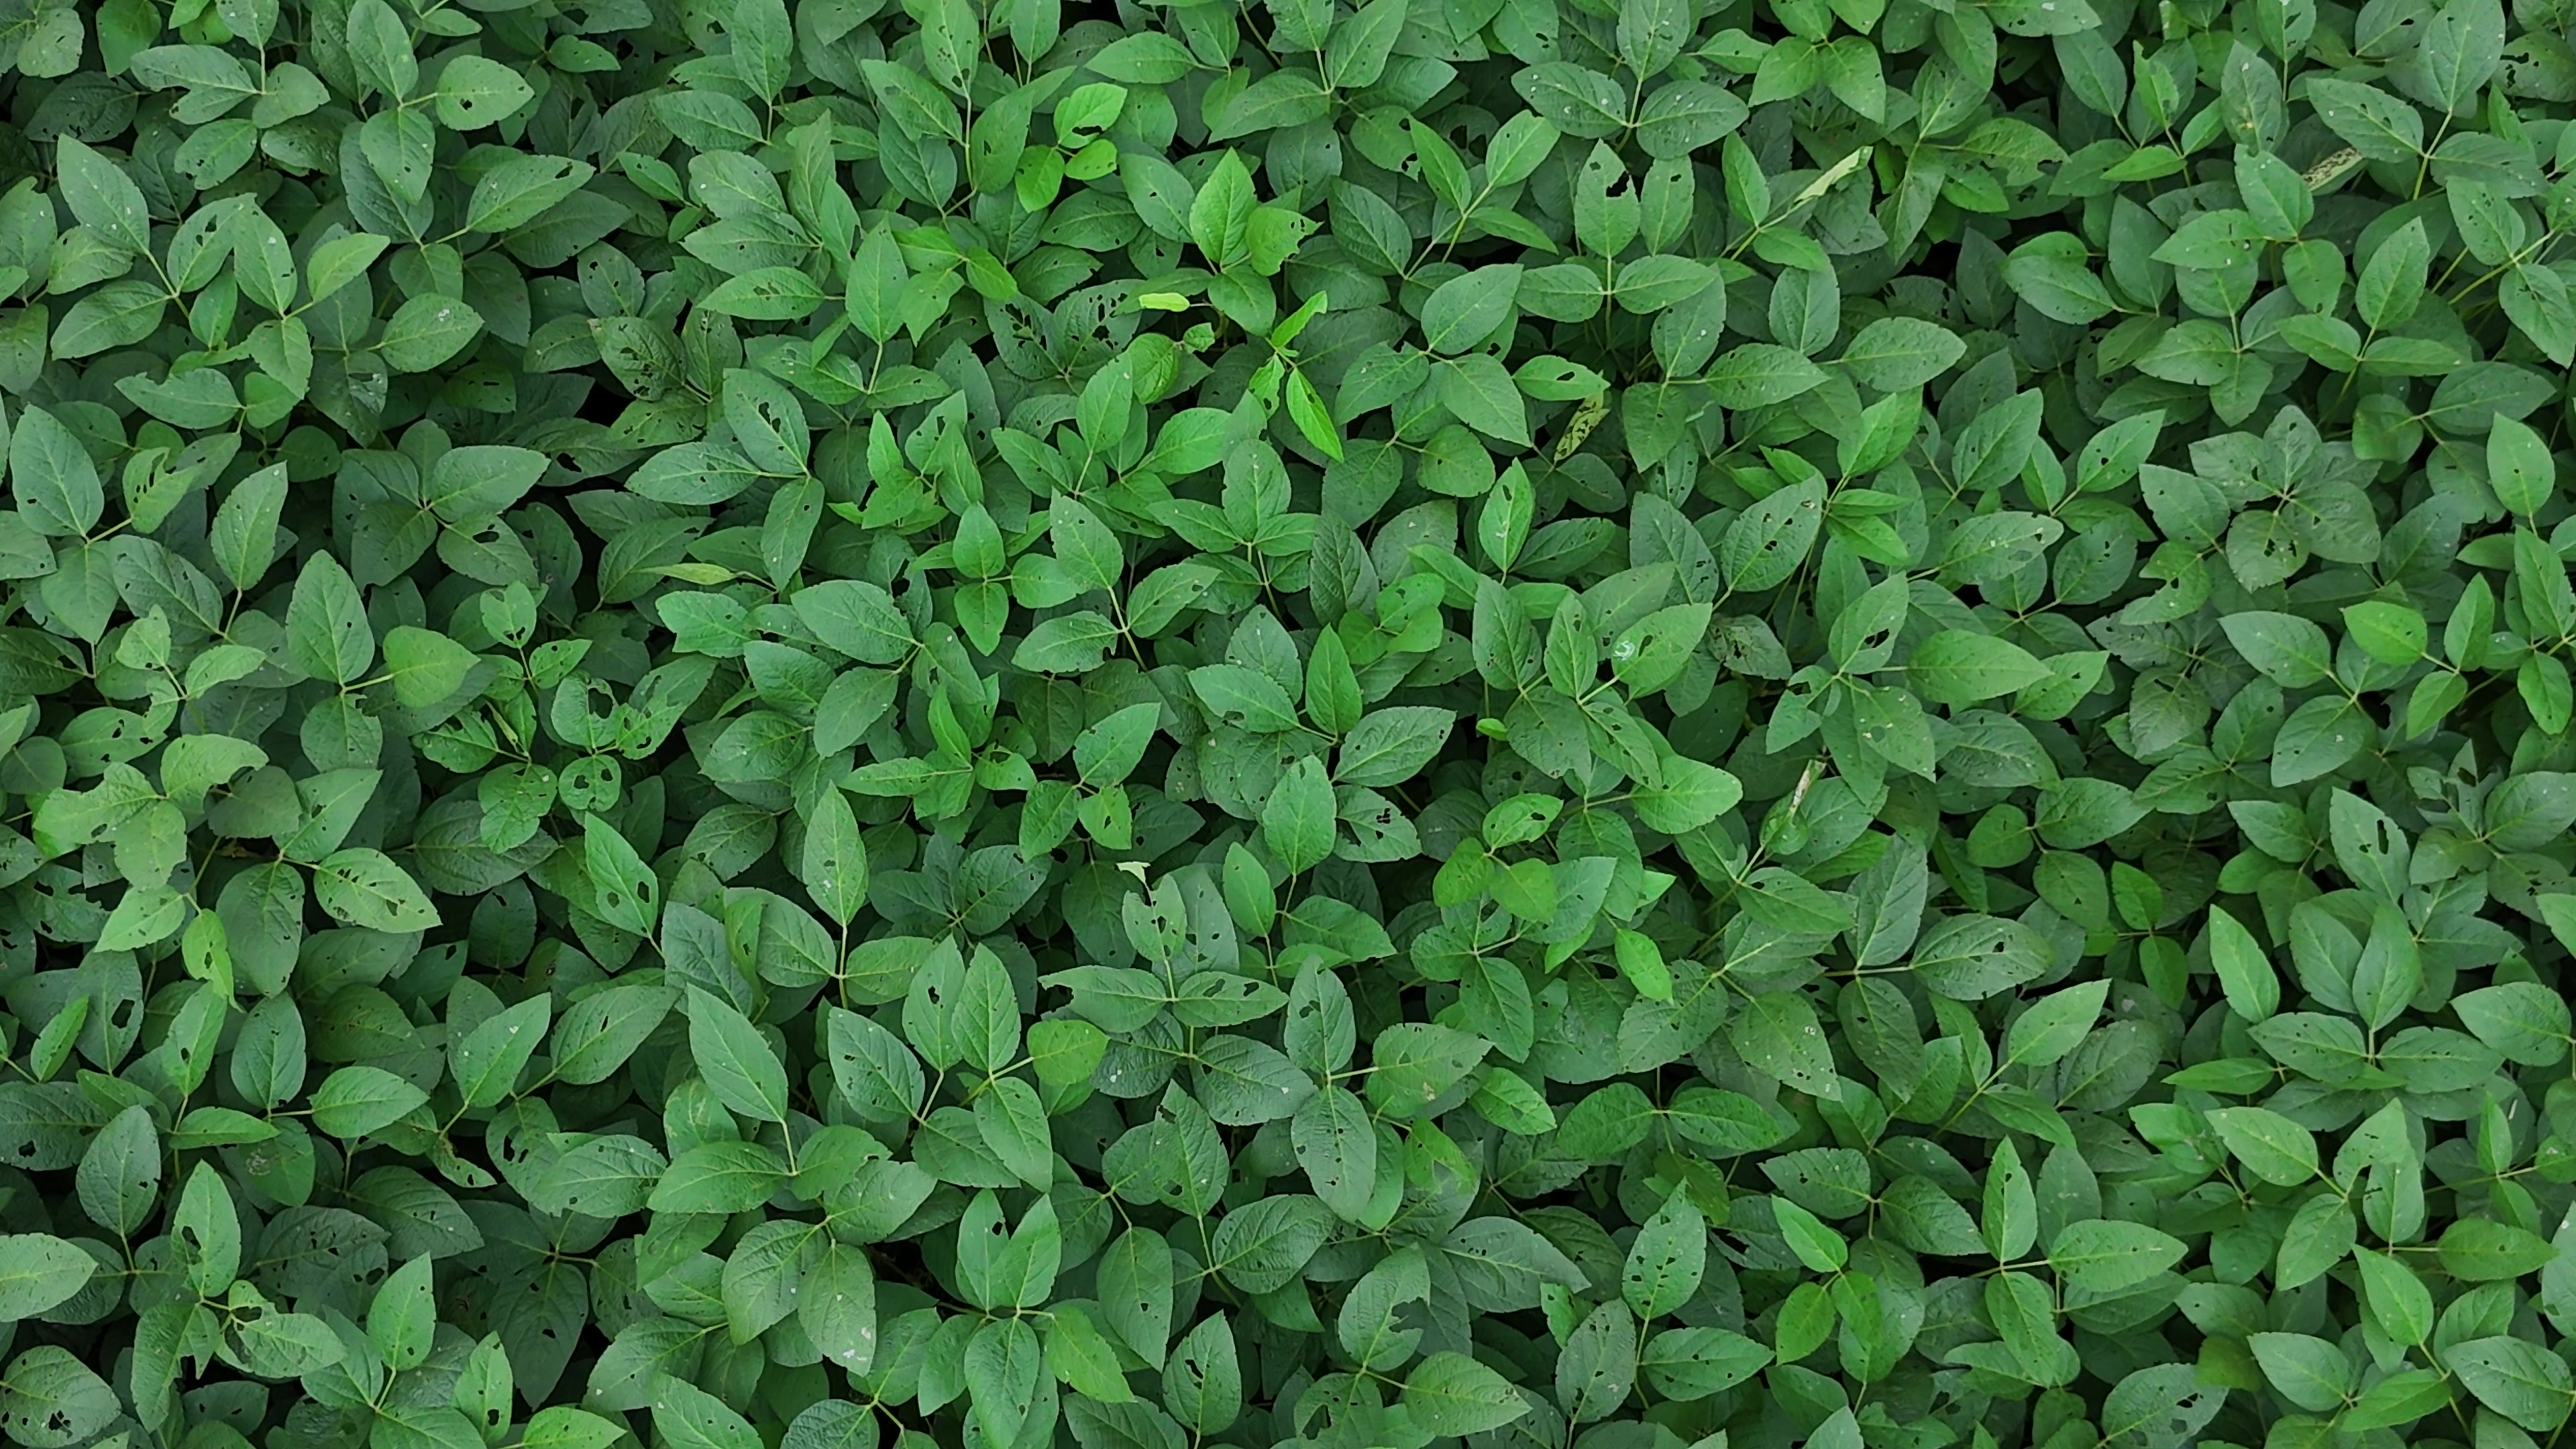
Label: Semilooper_Pest